Battle of Grand Port

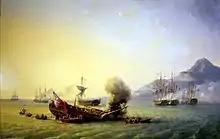
"Le Combat de Grand Port" Pierre-Julien Gilbert

The Battle of Grand Port was a naval battle fought on 20–27 August 1810 between squadrons of frigates from the French Navy and the British Royal Navy over possession of the harbour of Grand Port on Isle de France (now Mauritius), as part of the Mauritius campaign during the Napoleonic Wars. A British squadron of four frigates sought to blockade the port to prevent its use by the French through the capture of the fortified Île de la Passe at its entrance. This position was seized by a British landing party on 13 August and, when a French squadron under Captain Guy-Victor Duperré approached the bay nine days later, the British commander, Captain Samuel Pym, decided to lure them into coastal waters where his forces could ambush them.